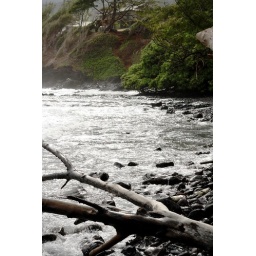
looking over the coast by the hotel hana-maui on the path to the red sand beach.